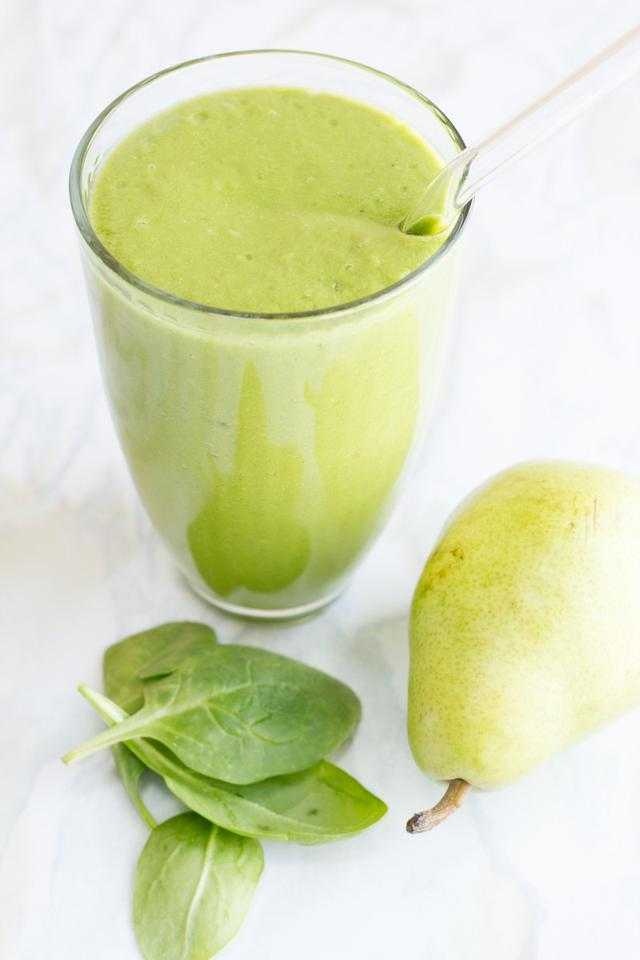
Label: Pear